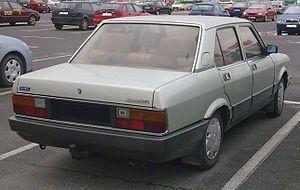
La Fiat Argenta n'est pas un nouveau modèle Fiat mais le restylage de la Fiat 132, lancée en 1972 et dont le modèle qui devait lui succéder, la Fiat Croma, tardait à venir. C'est pour relancer cette grosse berline luxueuse que Fiat lança la version 132 Argenta en 1981. Ce sera la dernière voiture de série de la marque à disposer d'un coffre et de la propulsion. À partir de 1985, tous les modèles Fiat seront dotés de la traction avant.